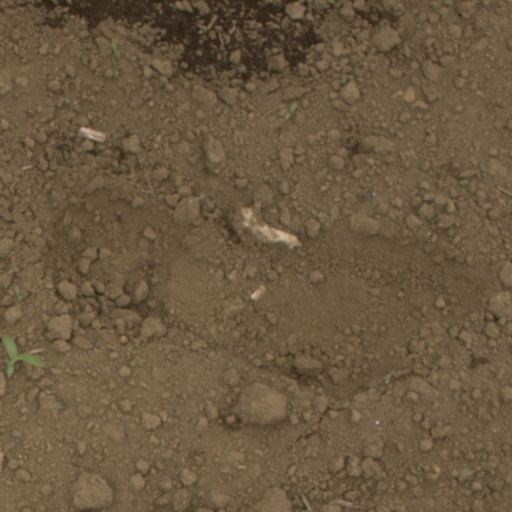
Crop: Jerusalem artichoke